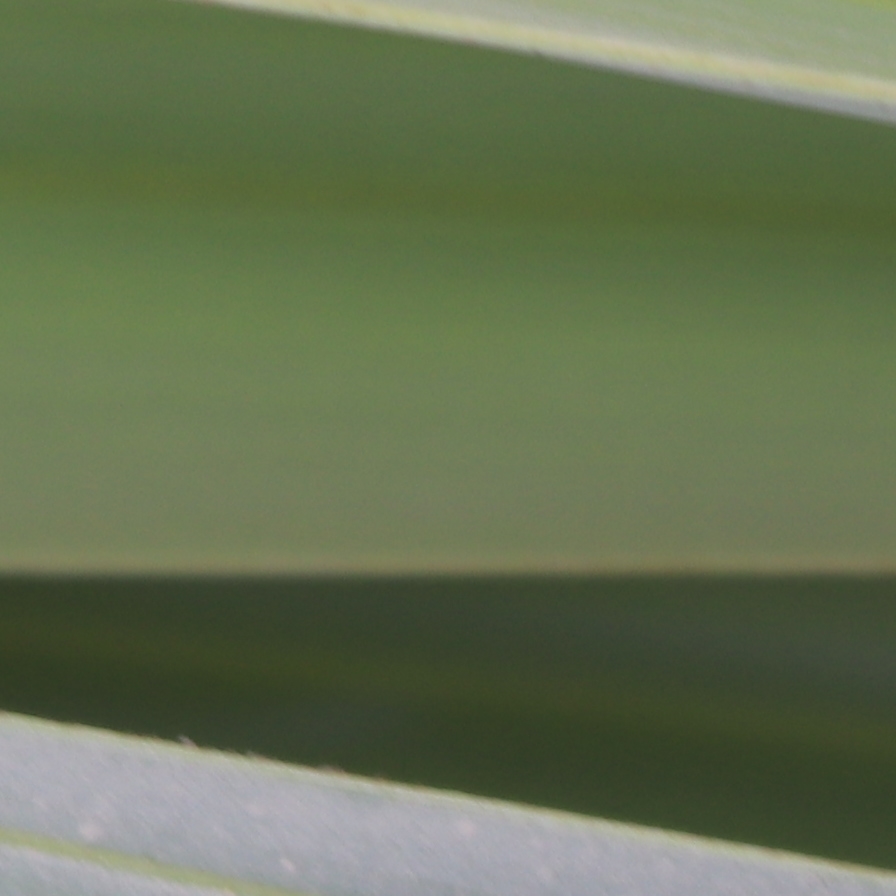
Label: Healthy